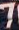
Number: 7